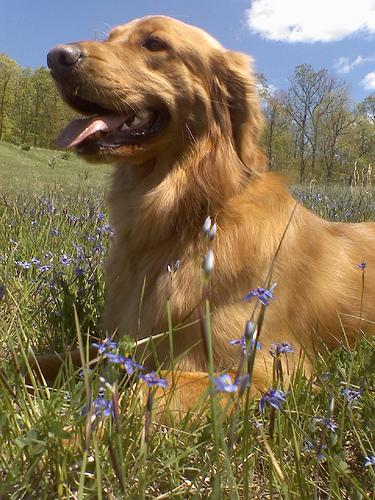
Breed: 5355-n000126-golden_retriever